Hellenistic Greece

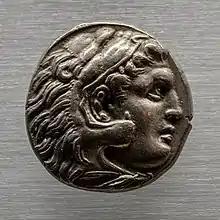
Coin depicting Cassander, first post-Argead leader of Hellenistic Greece and founder of Thessaloniki

The quests of Alexander had a number of consequences for the Greek city-states. It greatly widened the horizons of the Greeks, making the endless conflicts between the cities which had marked the 5th and 4th centuries BC seem petty and unimportant. It led to a steady emigration, particularly of the young and ambitious, to the new Greek empires in the east. Many Greeks migrated to Alexandria, Antioch and the many other new Hellenistic cities founded in Alexander's wake, as far away as what are now Afghanistan and Pakistan, where the Greco-Bactrian Kingdom and the Indo-Greek Kingdom survived until the end of the 1st century BC.